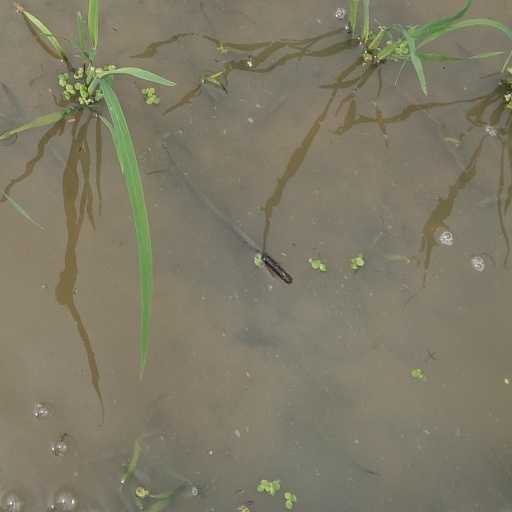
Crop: rice